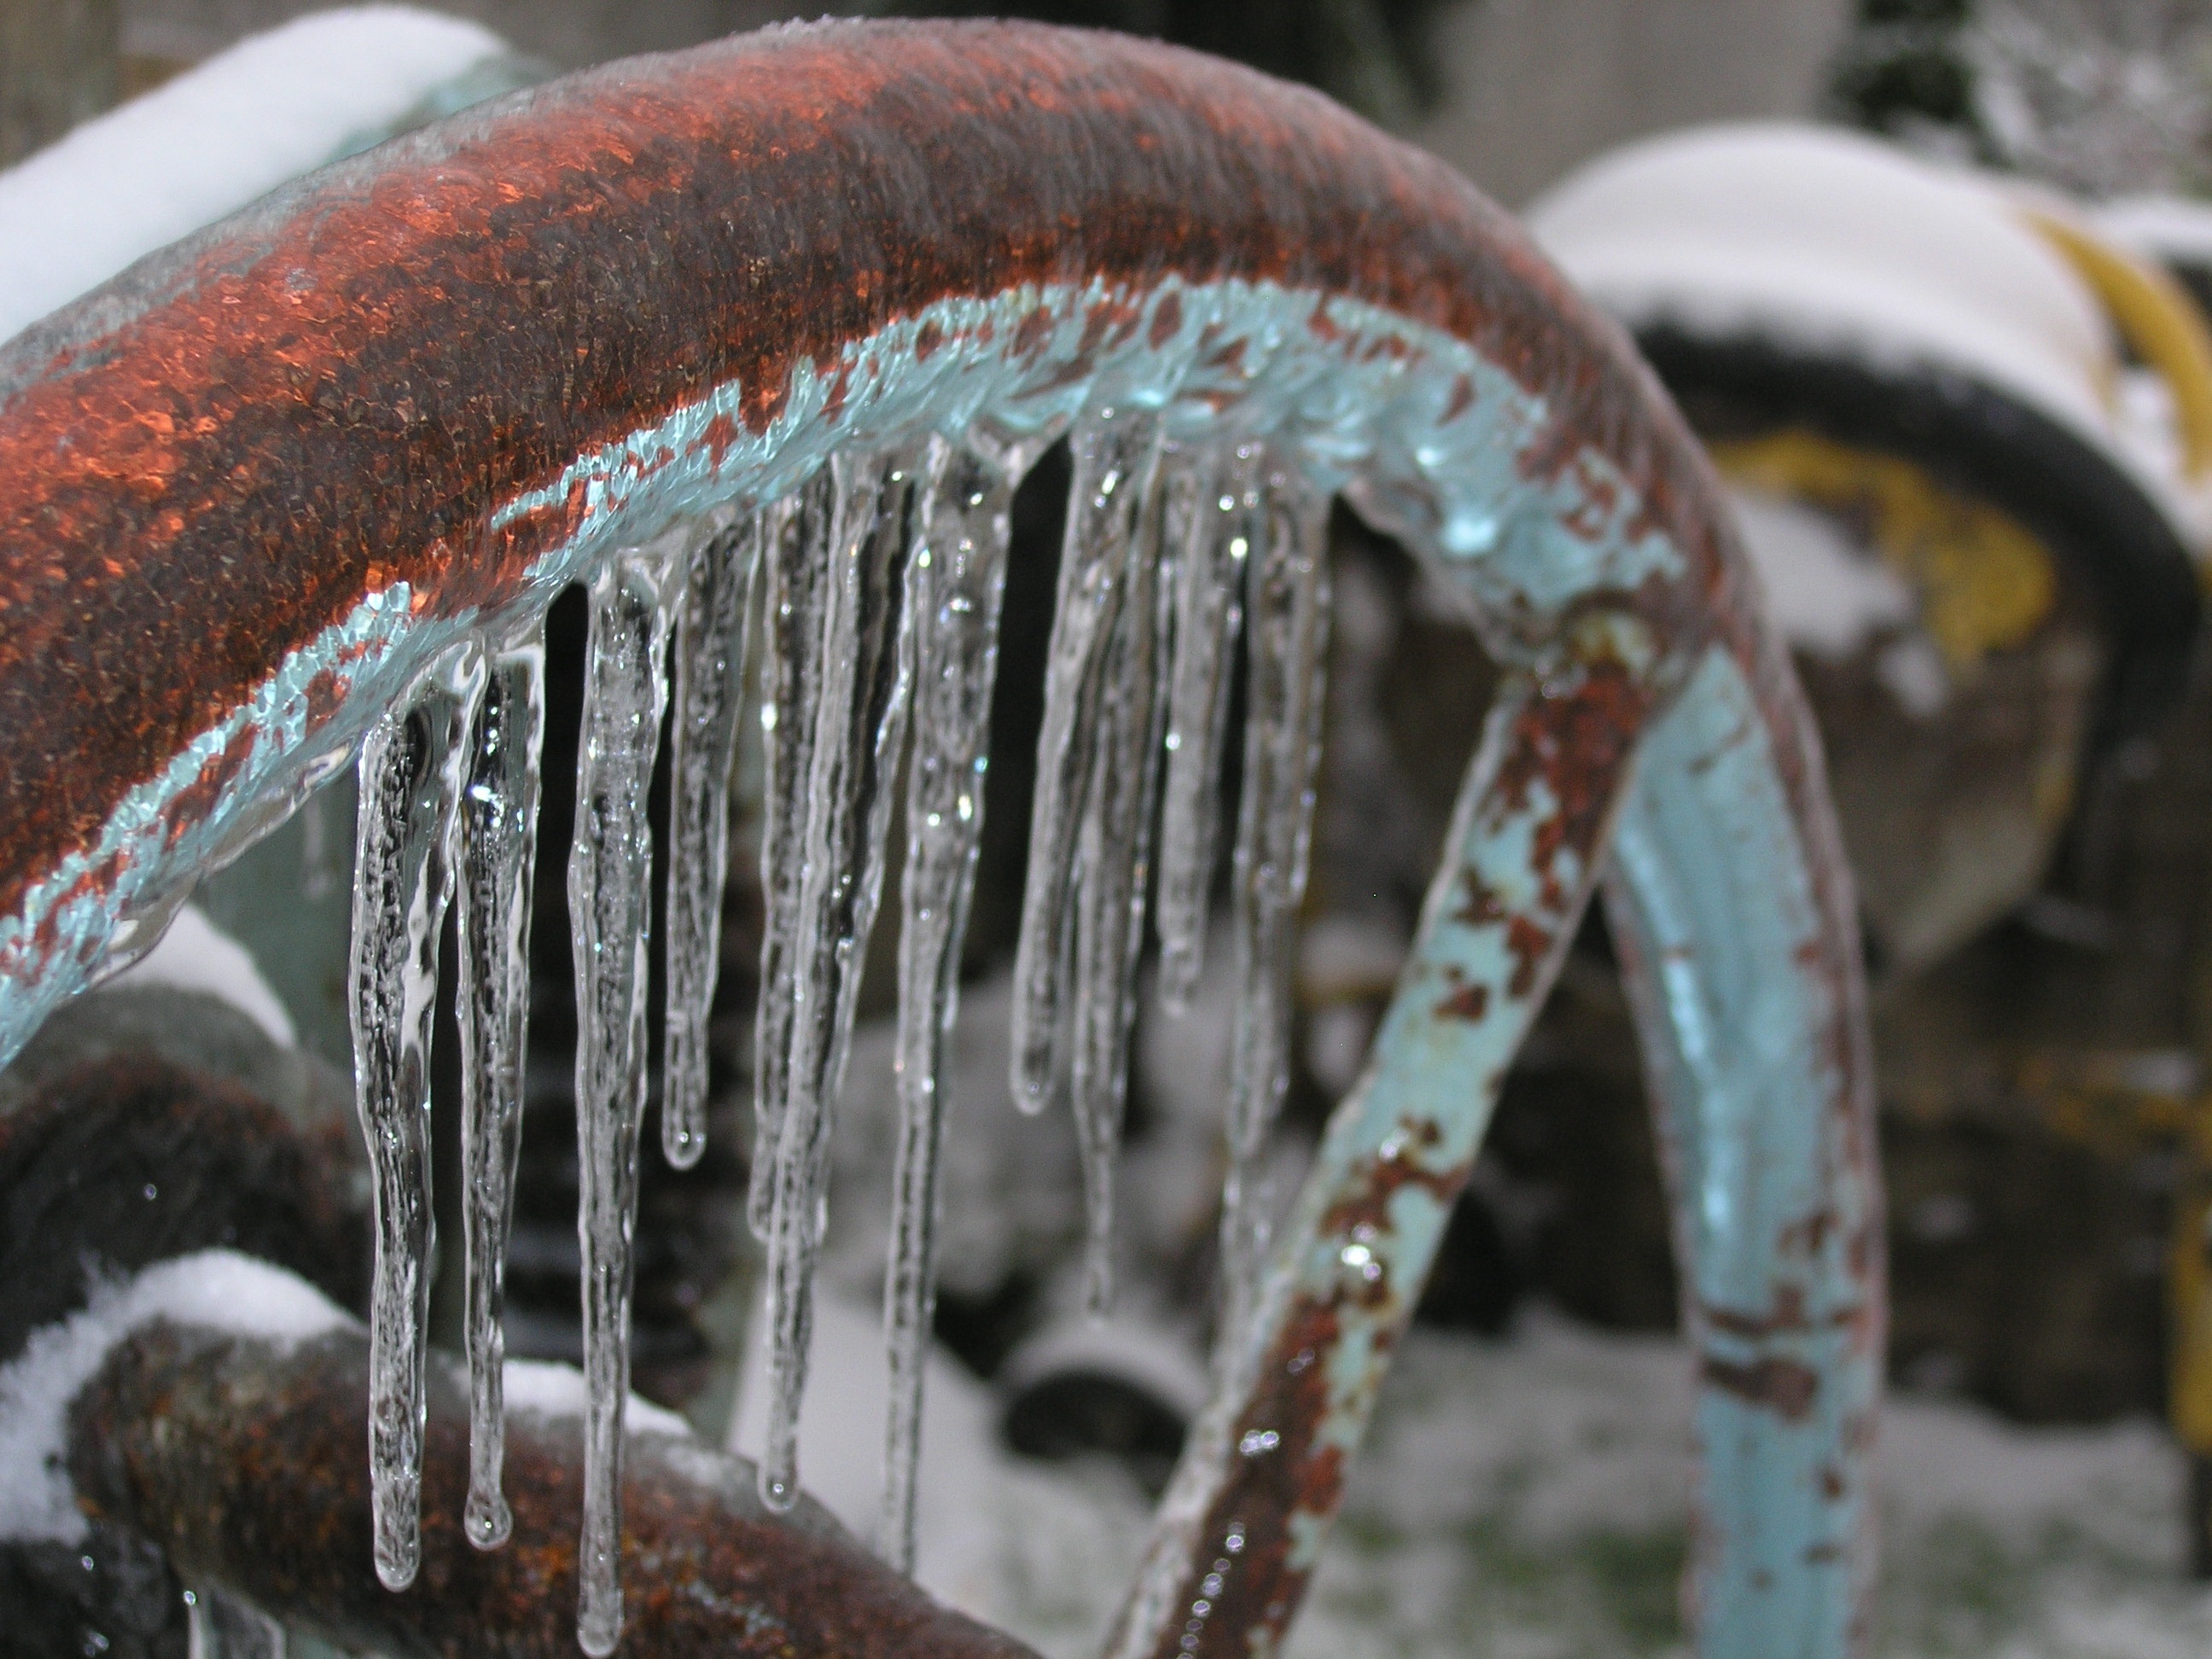
water, snow, cold, winter, frost, ice, frozen, season, close up, icicle, iron, icicles, freezing, macro photography